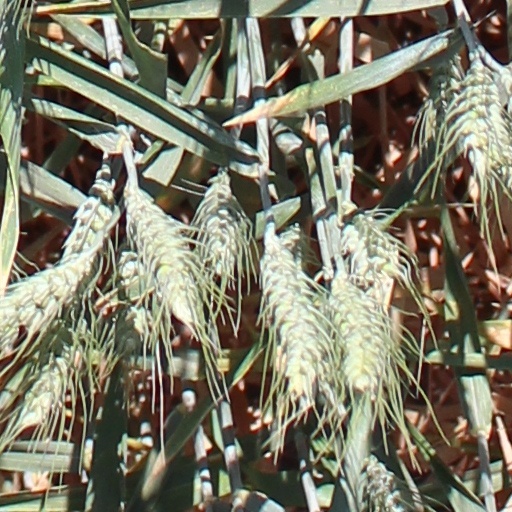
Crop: wheat